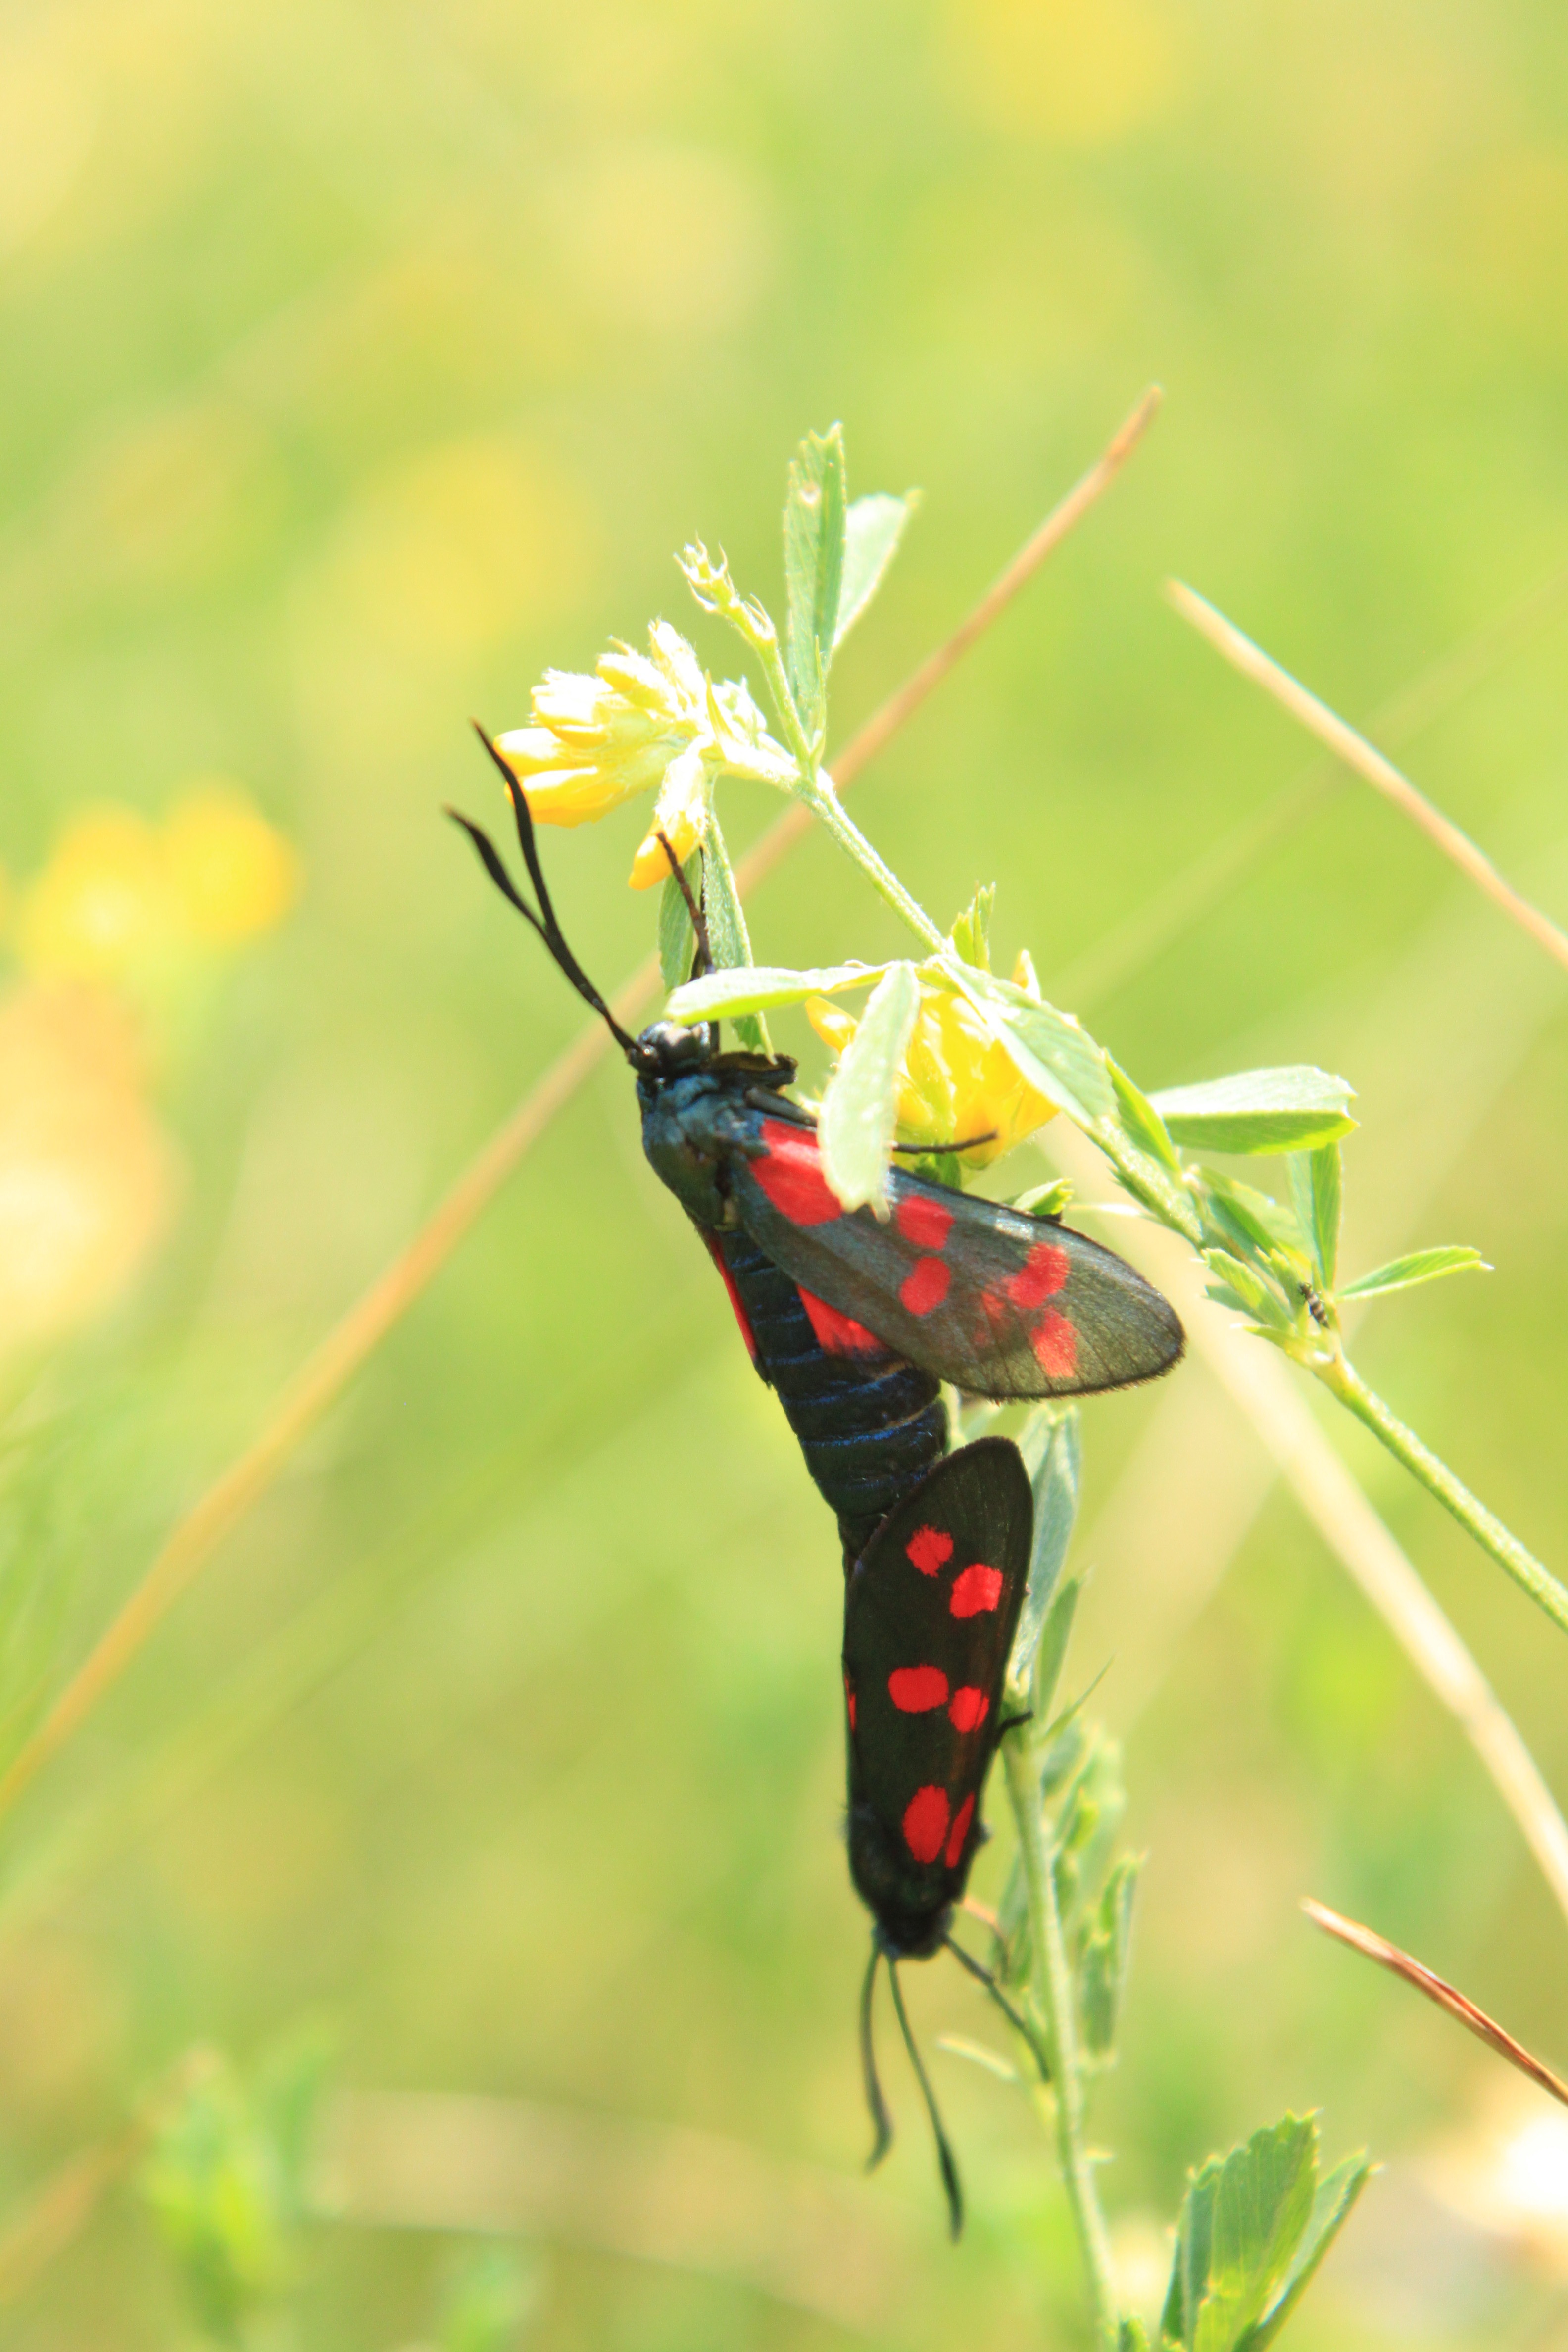
nature, meadow, prairie, leaf, flower, green, red, insect, botany, butterfly, black, yellow, flora, fauna, invertebrate, wildflower, close up, monarch butterfly, insects, dots, butterflies, nectar, copulation, spot, mating, macro photography, arthropod, pollinator, plant stem, moths and butterflies, nine spotted